Operation Wunderland

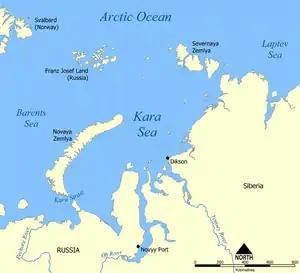

The Germans did not know that when the war began, Ivan Papanin, the head of the Chief Directorate of the Northern Sea Route had asked for the defences of Dikson to be reinforced. The 226th naval battery with two guns and the 246th anti-aircraft battery with two guns were dispatched to Dikson, followed later by the 569th heavy battery with two 1910-vintage siege guns. Ships at Dikson were ordered south to the Golchikha river to wait on events. On 26 August the officers at Dikson met on board SKR-19/ (Senior Lieutenant A. S. Gidulyanov) and decided to form two militia units commanded by Sidorin and Statov, the heads of the polar station. The border guards had two 37 mm anti-tank guns, a 76 mm anti-aircraft gun and a 75 mm howitzer. The 300 militia, carrying rifles, hunting pieces and carbines, patrolled the port. Women and children were evacuated to a settlement on the river Lembrovka, along with confidential documents.